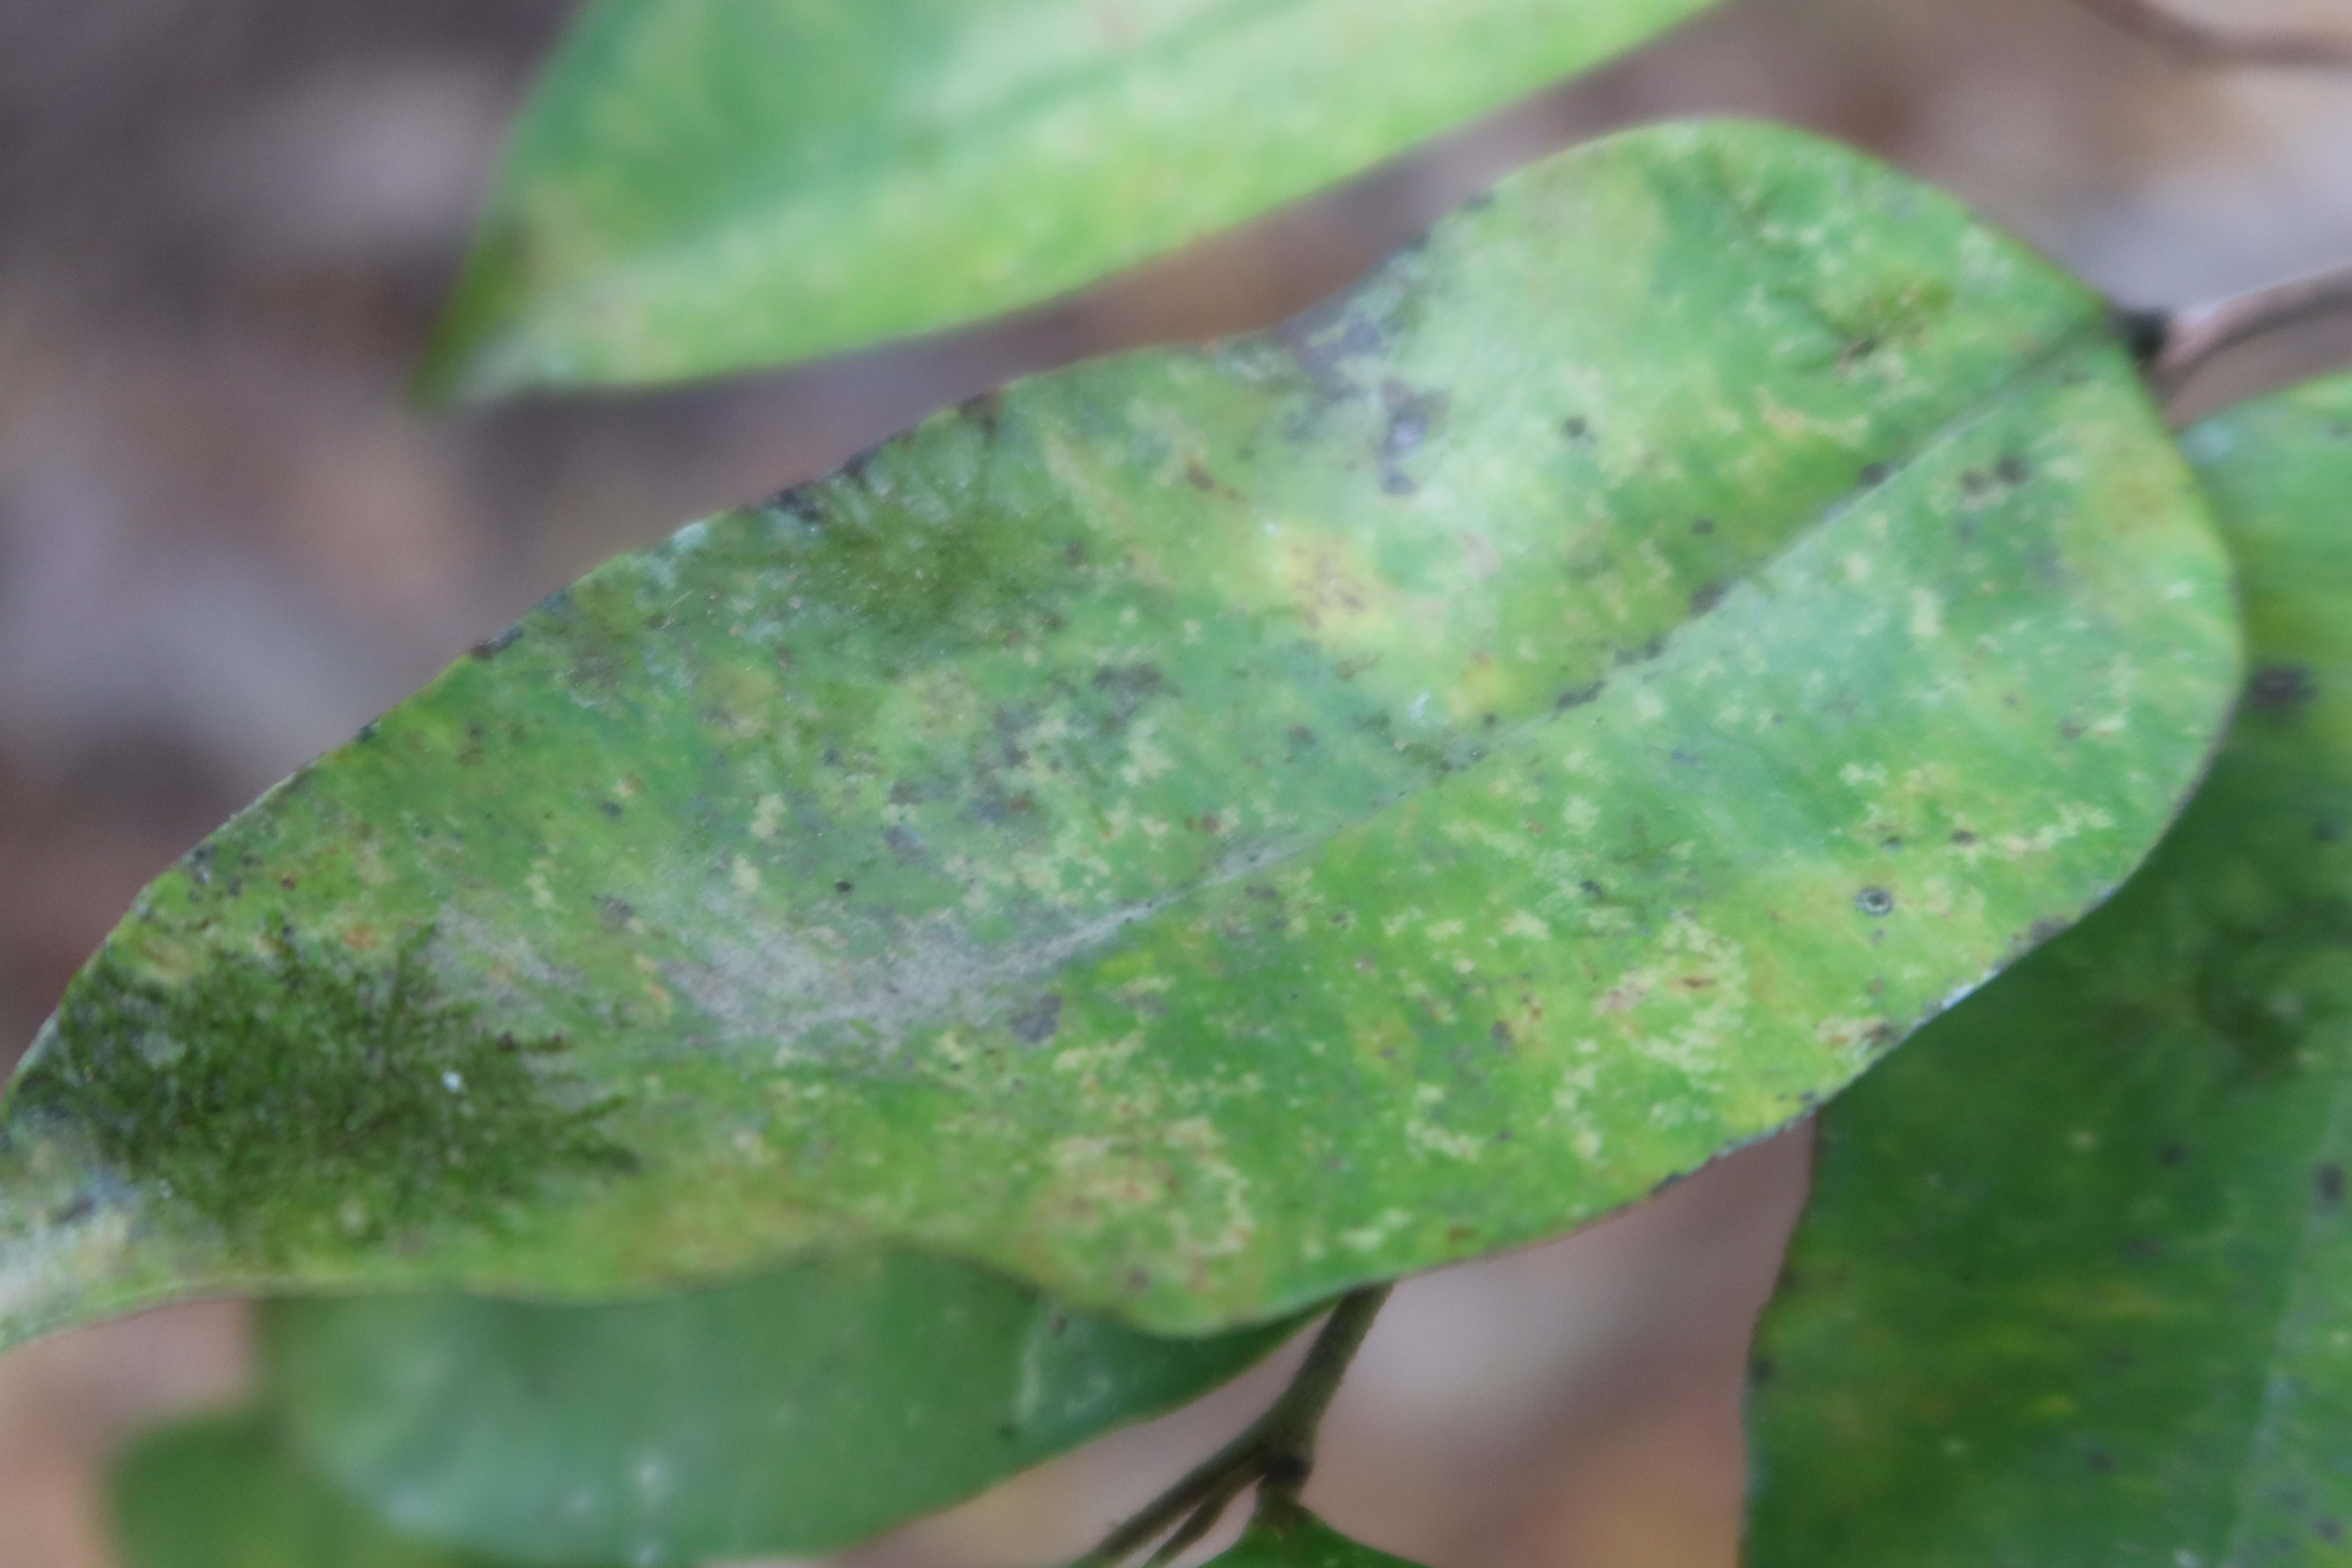
Label: Downy mildew